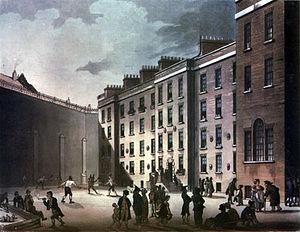
Les Papiers posthumes du Pickwick Club, également connu sous le titre Les Aventures de Monsieur Pickwick, est le premier roman de Charles Dickens à être publié sous forme de feuilleton, de 1836 à 1837.